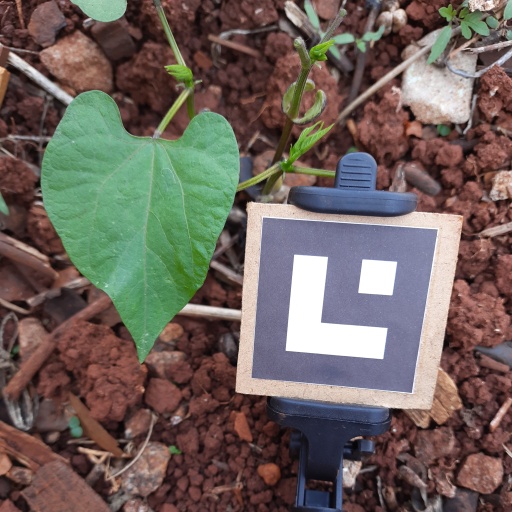
Observations: wavy surface, no eating holes, under shade